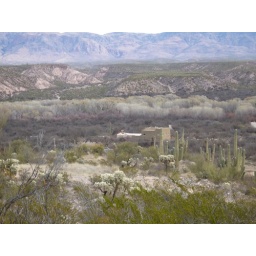
Marty and Donna's amazing home and setting along the Redington Road in San Manuel, viewed from the hill across the road